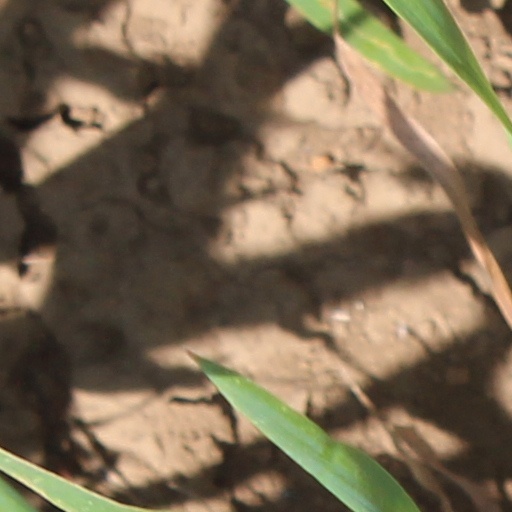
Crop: wheat